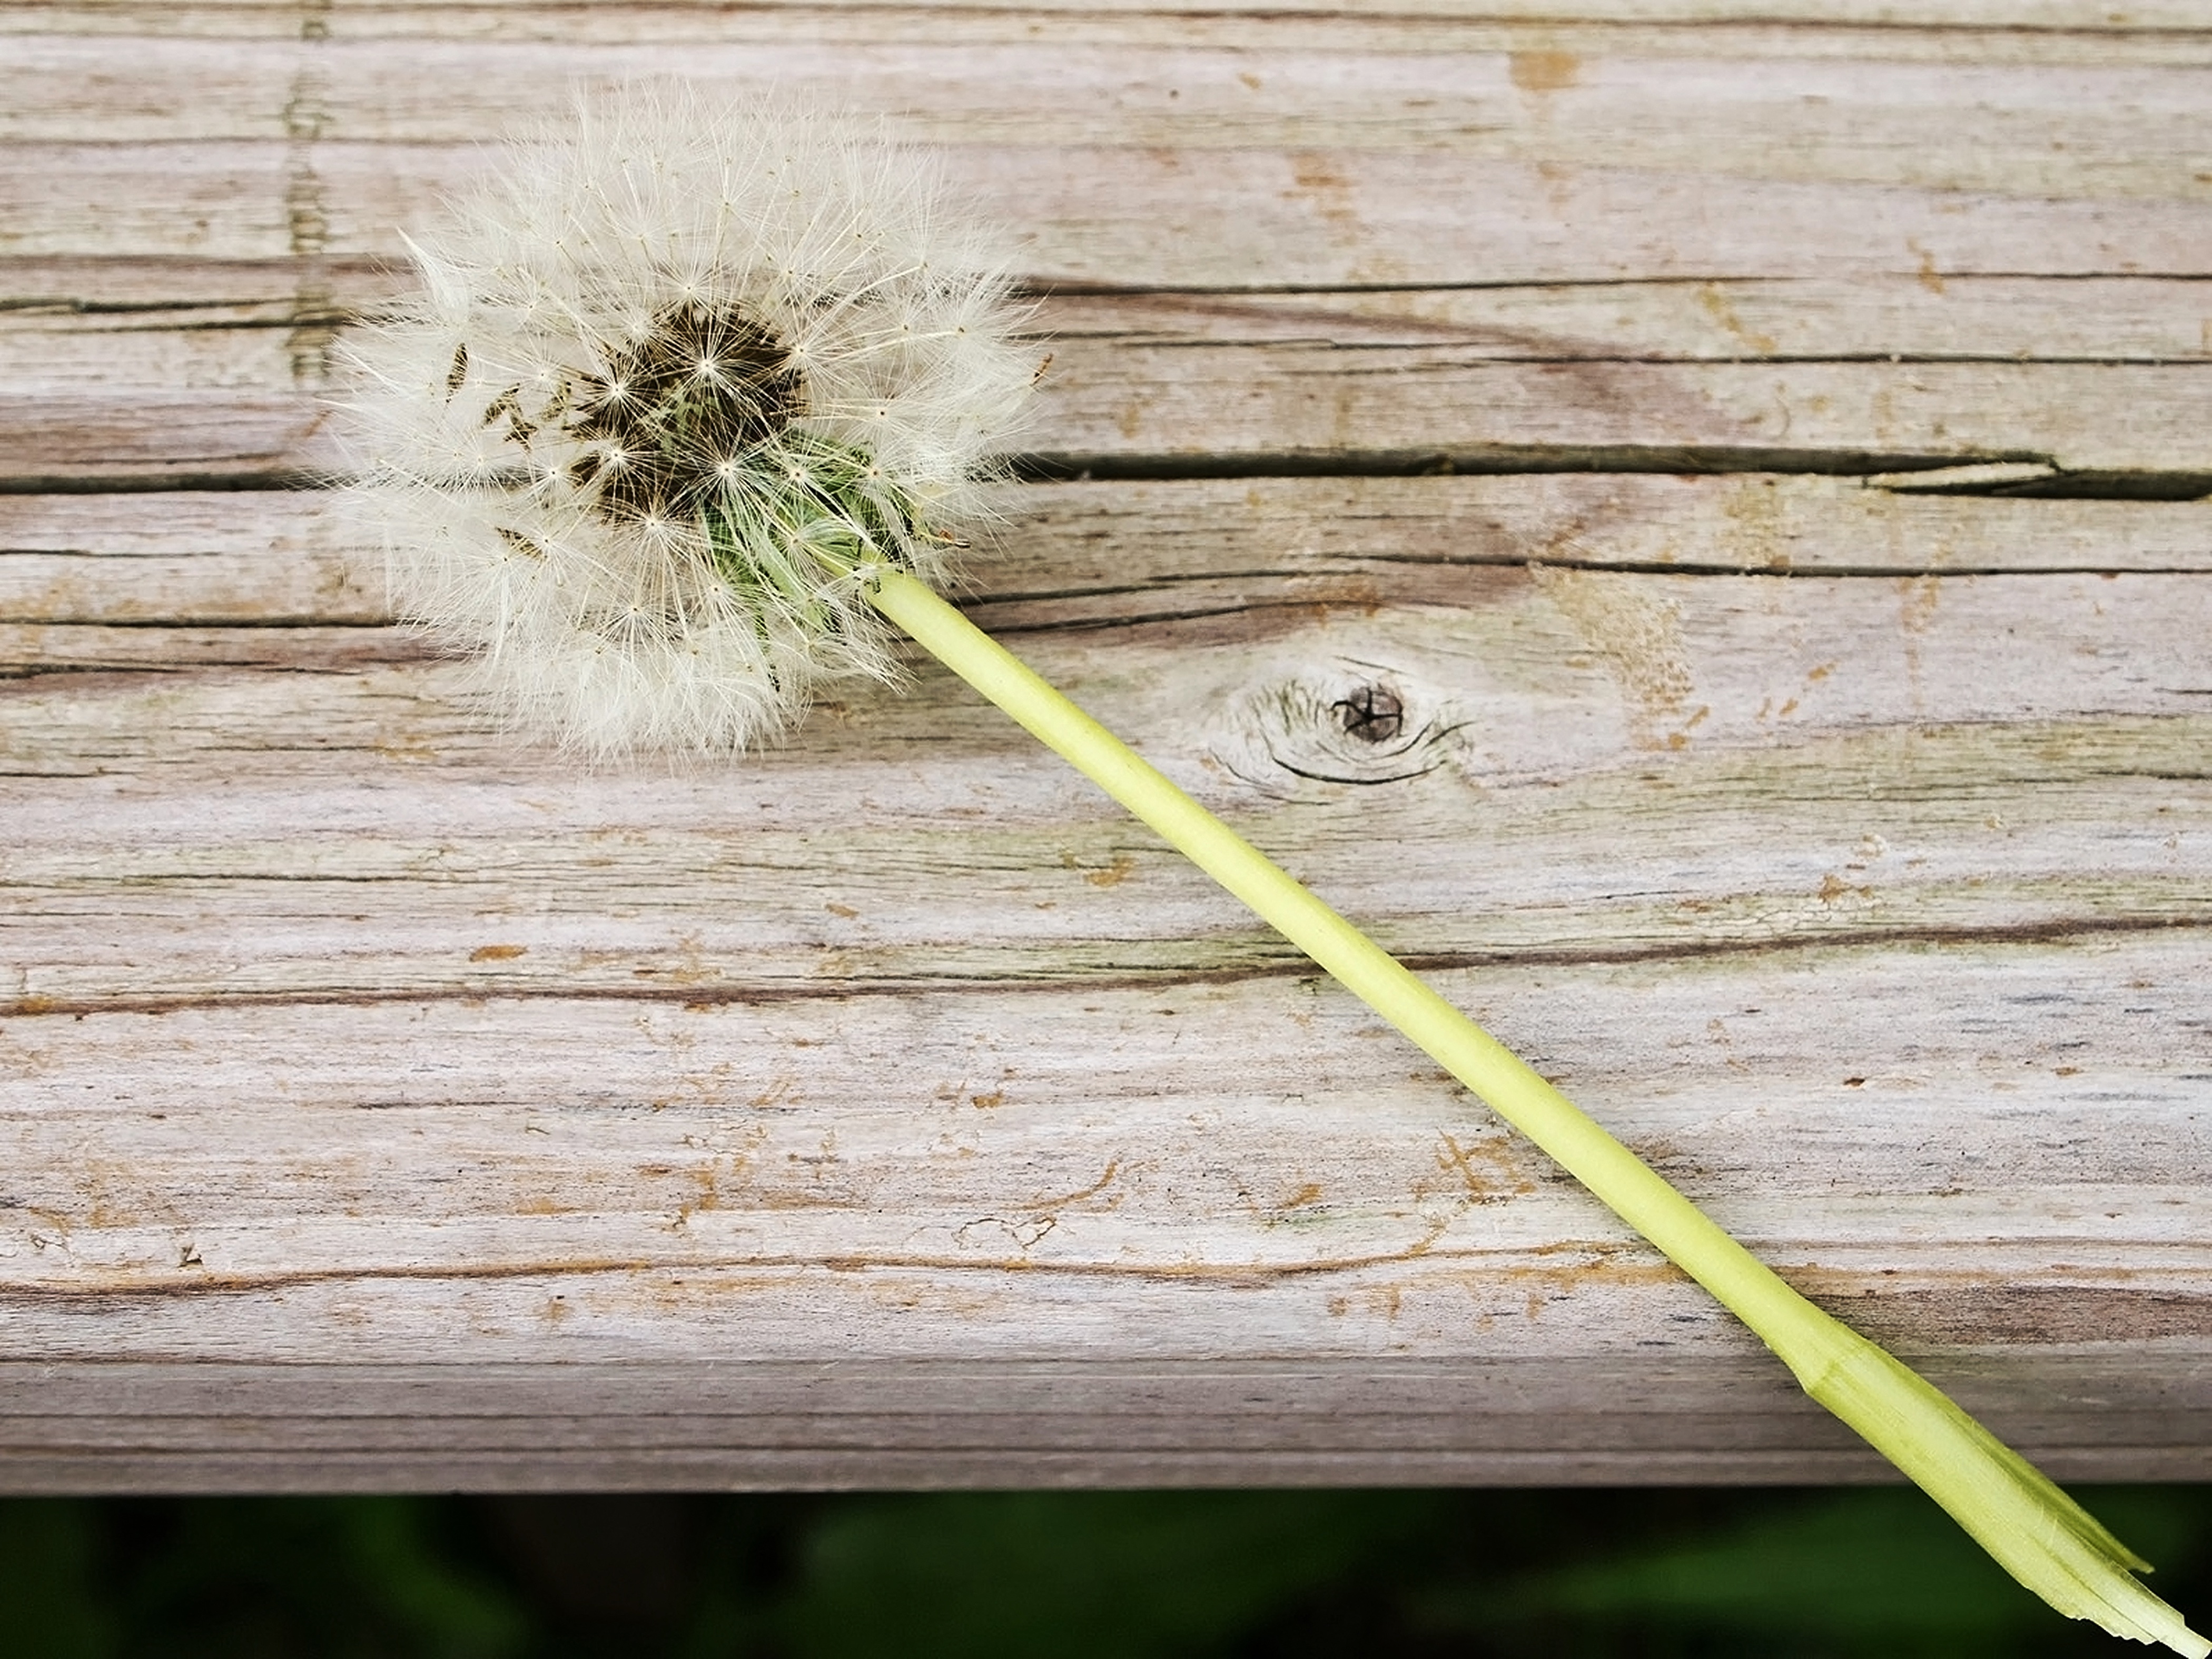
tree, grass, branch, plant, wood, dandelion, leaf, flower, green, twig, bamboo, grass family, plant stem, piantelegno